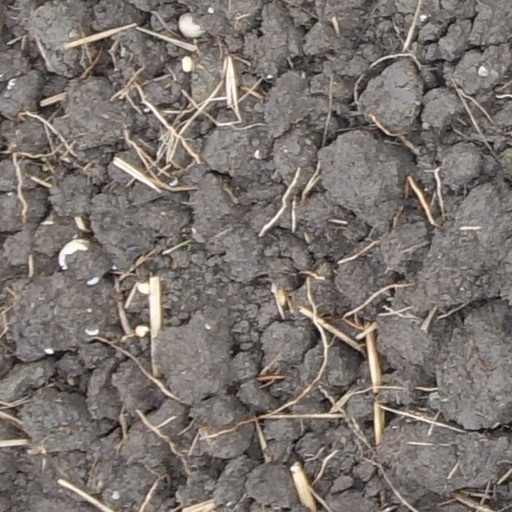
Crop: wheat